Bytów railway station

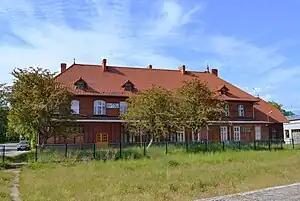

Bytów is a PKP railway station in Bytów (Pomeranian Voivodeship), Poland.